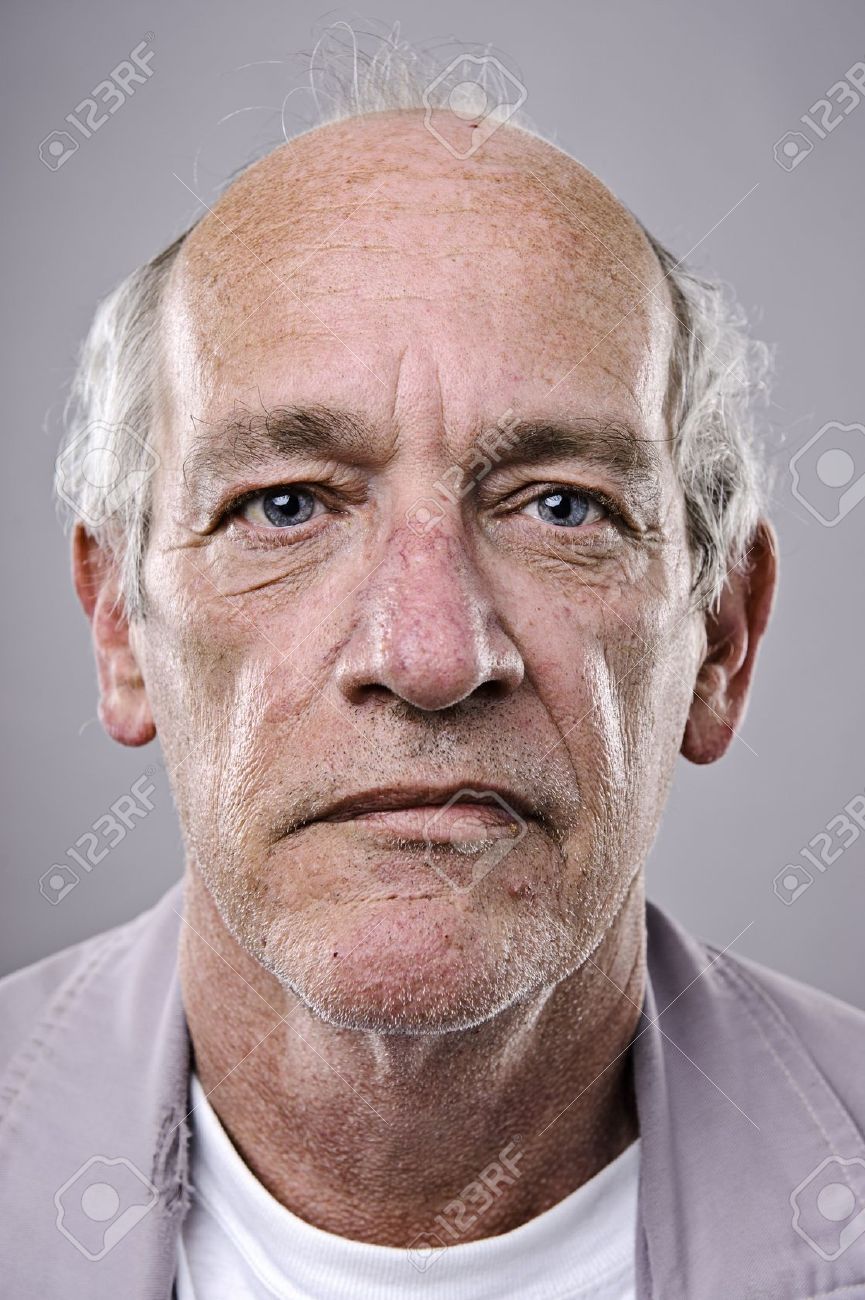
Portrait style: Real Portrait